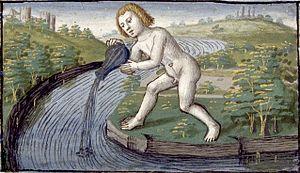
Heures de Charles VIII Calendrier-Janvier (zodiaque)
Le Livre d'heures de Charles VIII est un livre d'heures enluminé pour le roi de France Charles VIII. Ses miniatures sont attribuées au Maître de Jacques de Besançon. Il est conservé à la Bibliothèque nationale d'Espagne.